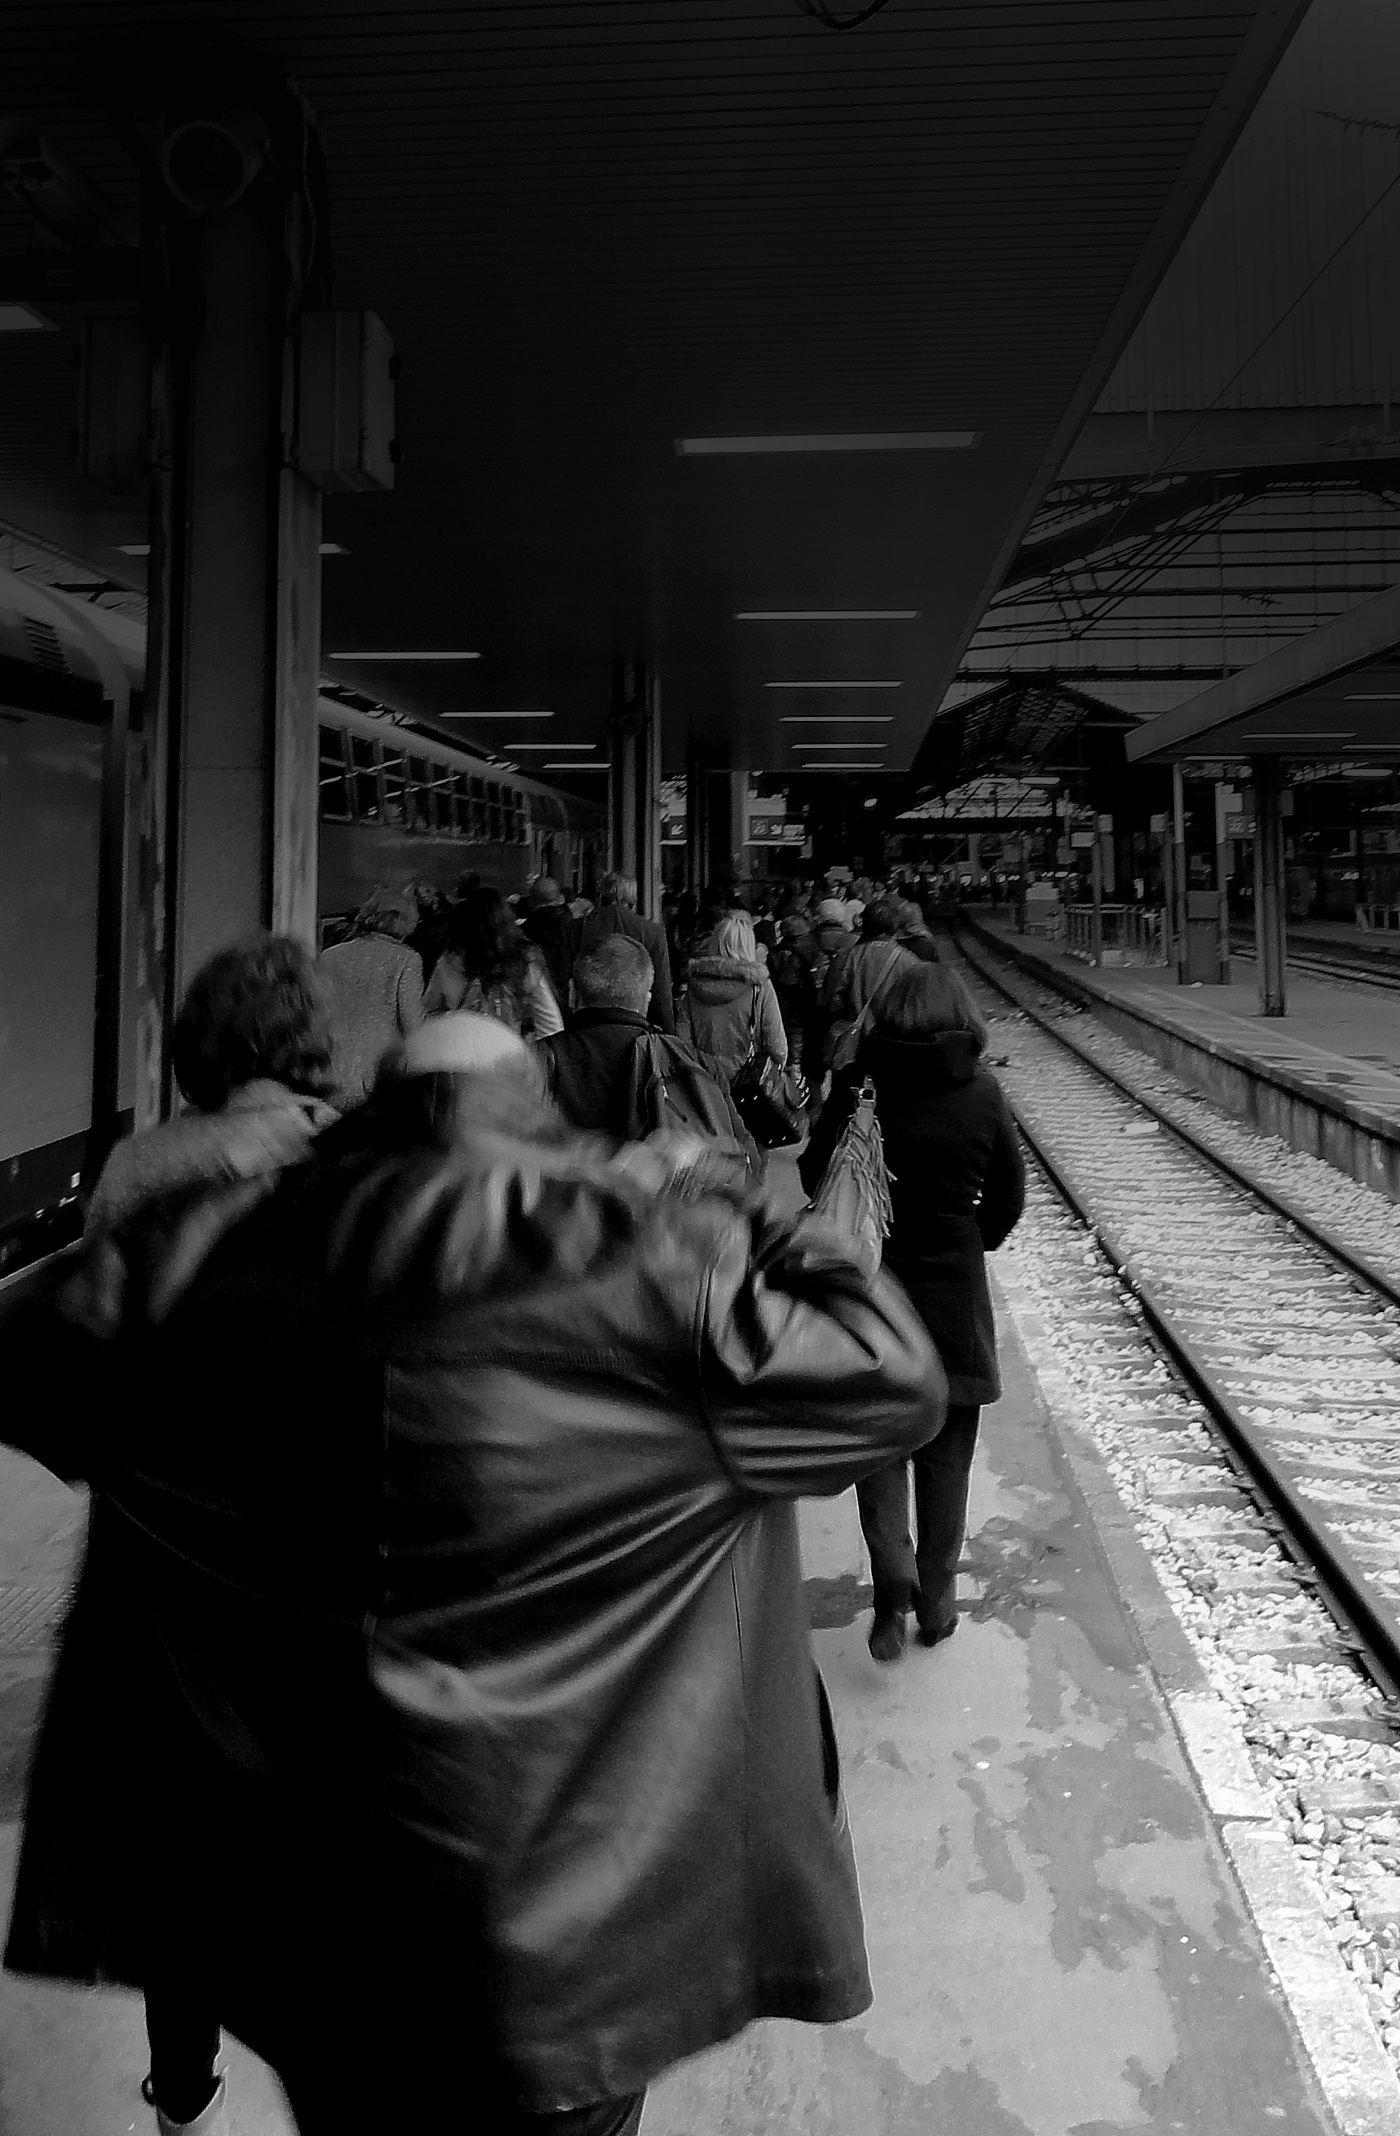
black and white, white, street, photography, station, darkness, black, monochrome, arrival, photograph, image, railway platform, monochrome photography, film noir